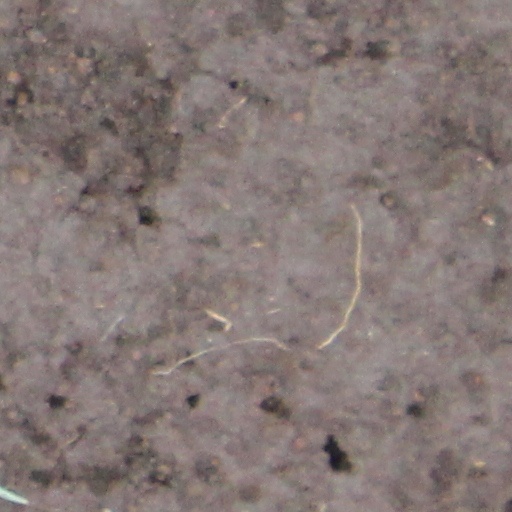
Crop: wheat